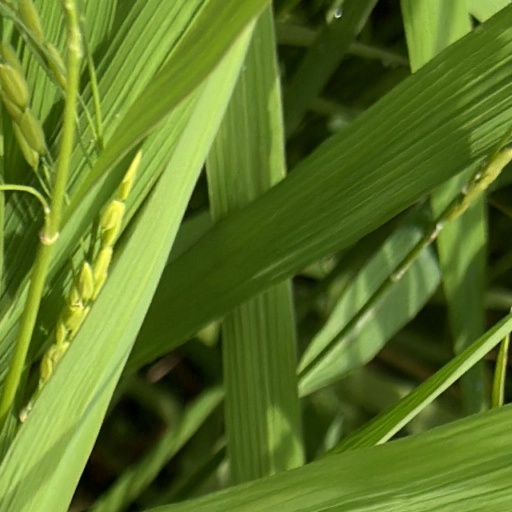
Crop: rice